Khalsa Diwan Sikh Temple

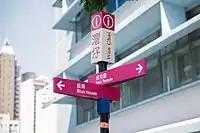
The Khalsa Diwan Sikh Temple; Right: Sign showing the way to Khalsa Diwan Sikh Temple

From 2017, the Khalsa Diwan Sikh Temple started reconstruction and had reopened in 2022. Spanning 76,000 square feet, the temple features a large prayer hall, a library, several classrooms and conference rooms. The Sikh community in Hong Kong and new-comers could celebrate major festivals and prayers, enjoy free-food, and children are enabled expose to Sikh culture and languages abroad from their home country. The Covid-19 pandemic delayed the rebuilding and increased the costs of the project, with renovation costs swelling from HKD170 million to HKD220 million.